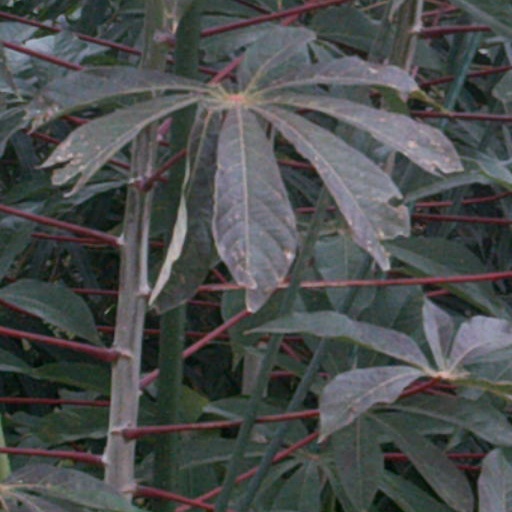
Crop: cassava